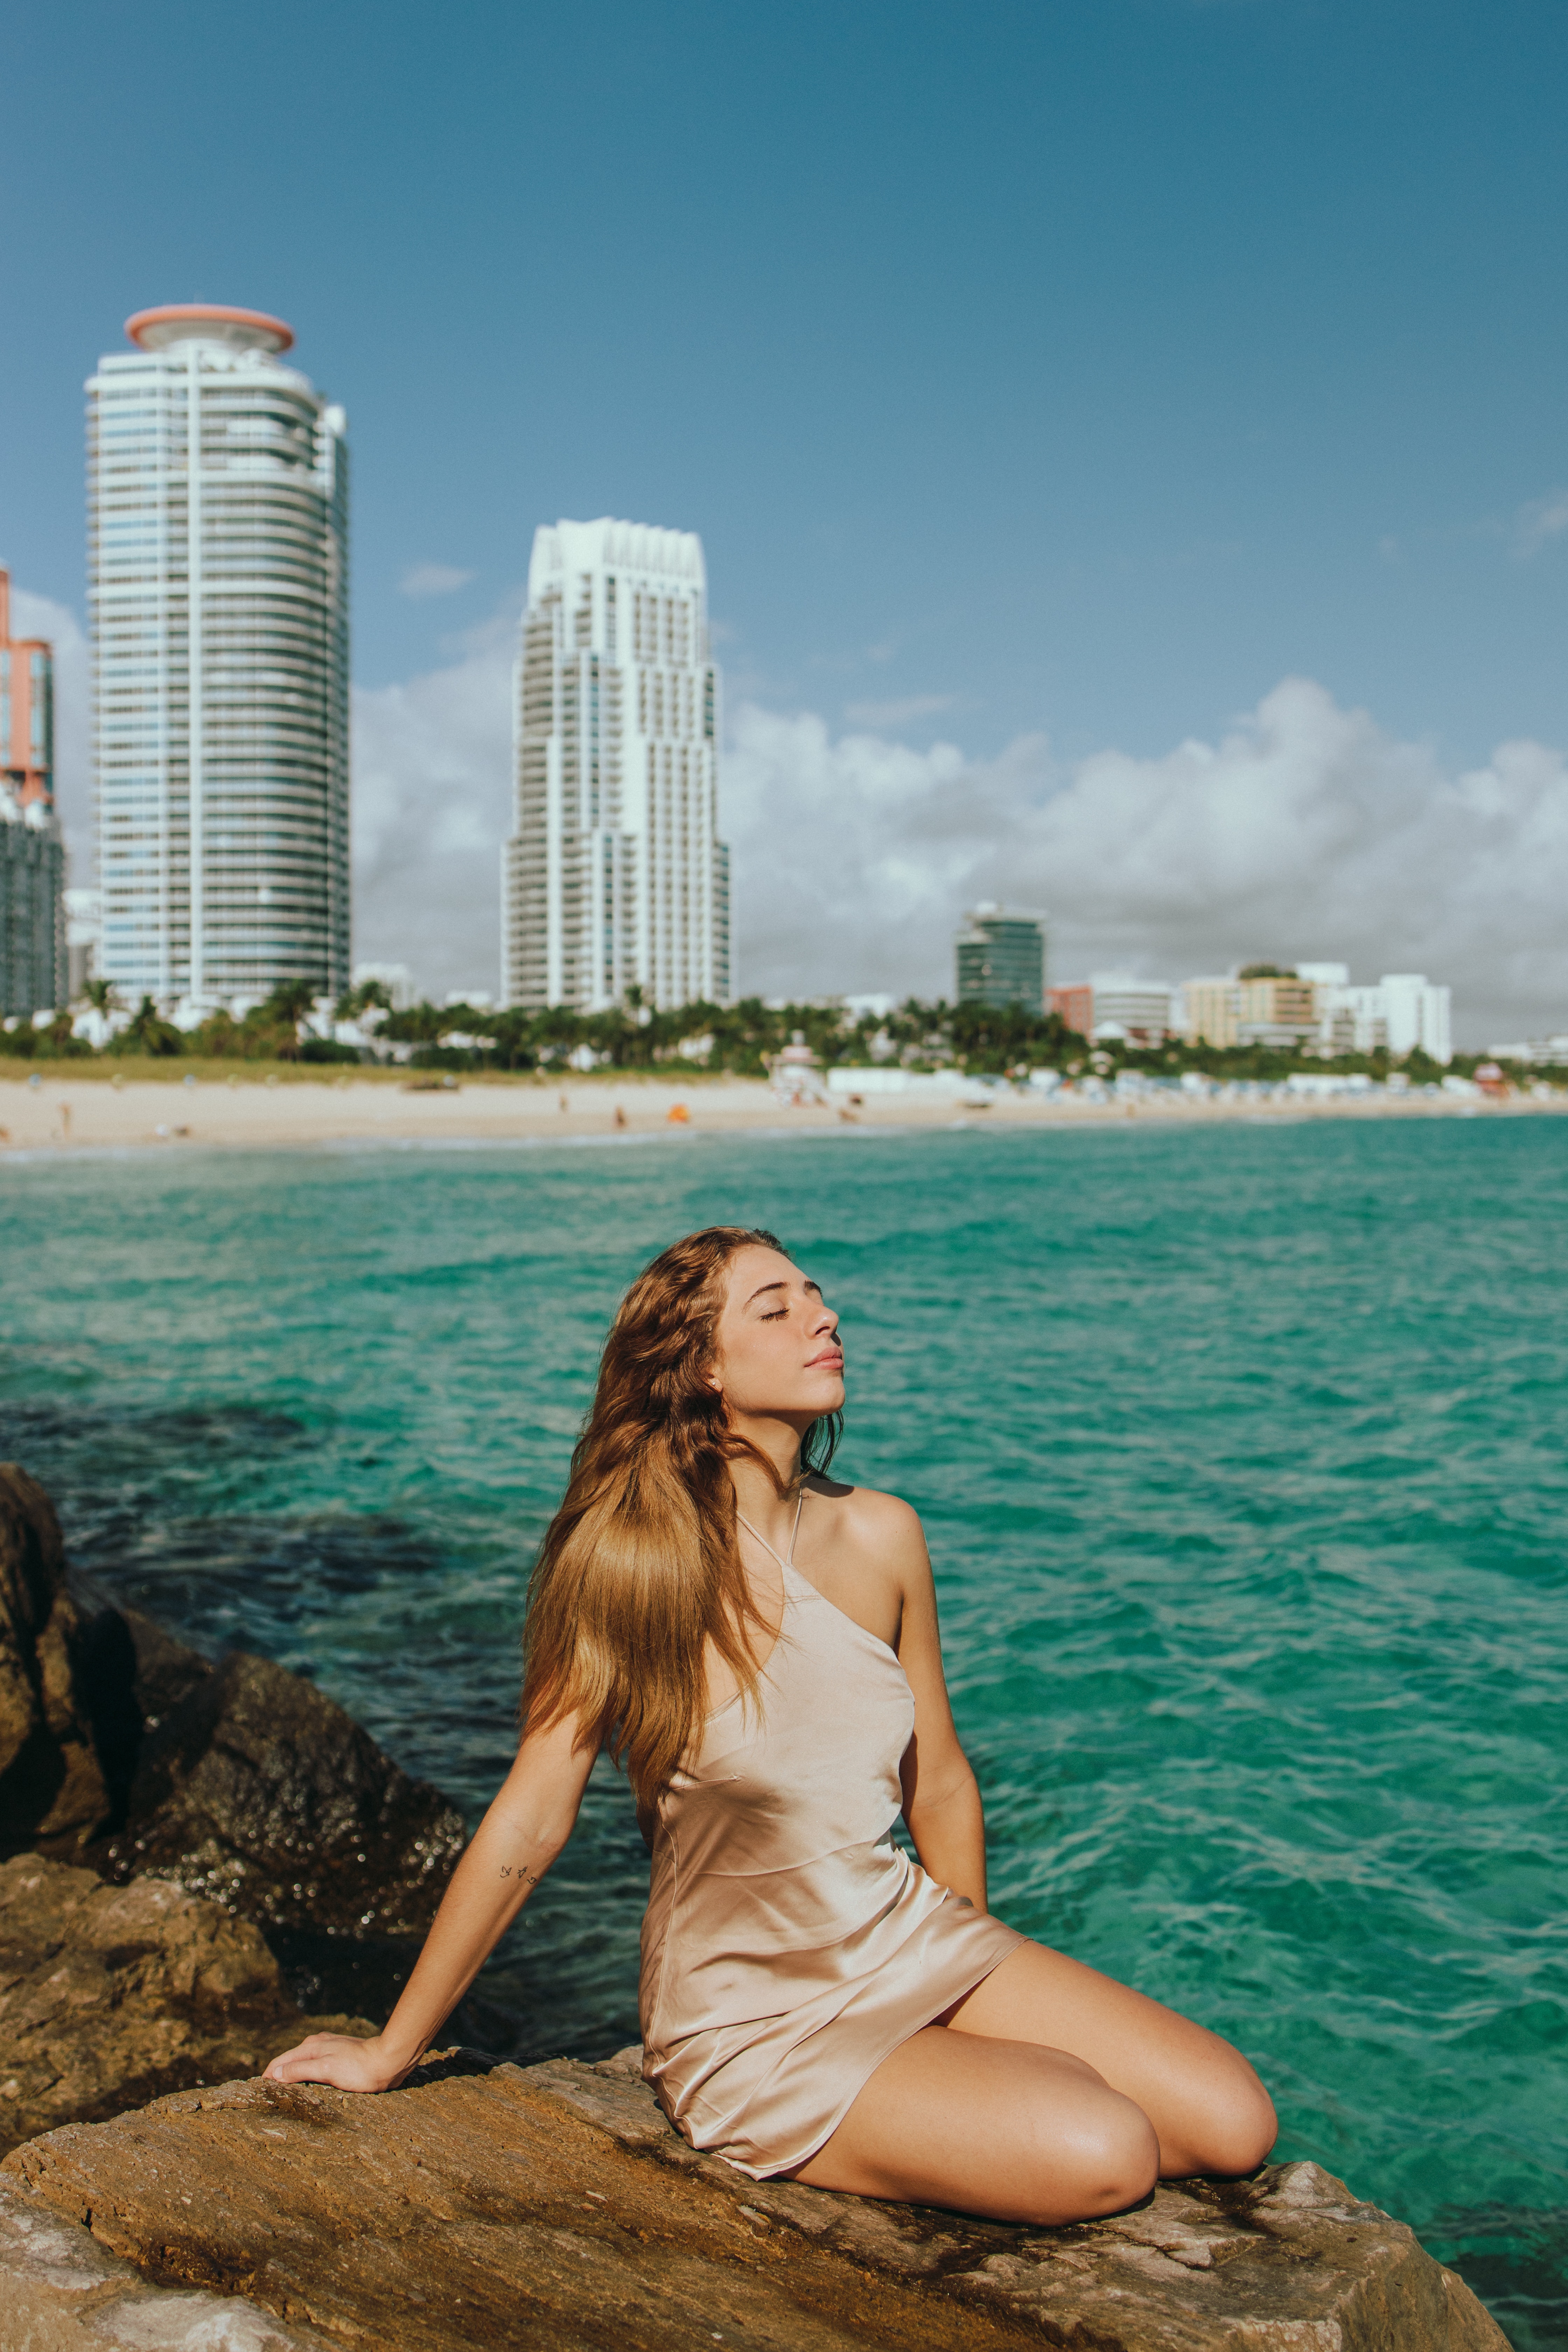
woman, water, sky, cloud, building, daytime, skyscraper, nature, blue, azure, People in nature, flash photography, happy, sunlight, coastal and oceanic landforms, leisure, thigh, horizon, aqua, travel, lake, beach, morning, summer, fun, beauty, tower block, grass, human leg, condominium, landscape, ocean, sitting, city, tropics, brown hair, coast, tourism, rock, sand, vacation, wave, sea, gown, photo shoot